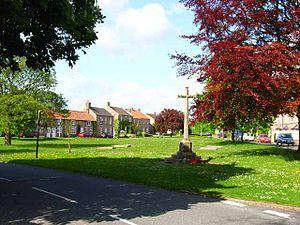
Catterick est un village et une paroisse civile du Yorkshire du Nord, en Angleterre. Administrativement, il dépend du district de Richmondshire. Au moment du recensement de 2011, il comptait 3 155 habitants.